Maritime history of California

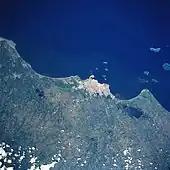
Satellite view of Veracruz

The clippers, developed and mainly used between about 1840 and 1860 were some of the last and "best" commercial sailing ships invented. The clippers had more sails and faster hulls and were some of the fastest sailing ships ever developed. The clippers required a larger crew to man the larger expanse of sails and typically carried high value cargo with few passenger accommodations. Under ideal conditions clippers have been logged at over —covering over in one day. The average speed over a long journey was about . The typical clipper carried high value, large volume cargo and normally carried only about six passengers. They competed with the paddle steamers on the shorter Panama, Nicaragua, and Mexican routes. Because of their shorter runs these paddle steamers were faster but much more costly to run and typically only took high value cargo like passengers, mail and gold shipments. Clippers averaged about 120 days passage on the about trip between East Coast cities and San Francisco—about 80 days faster travel than the conventional sailing ships.